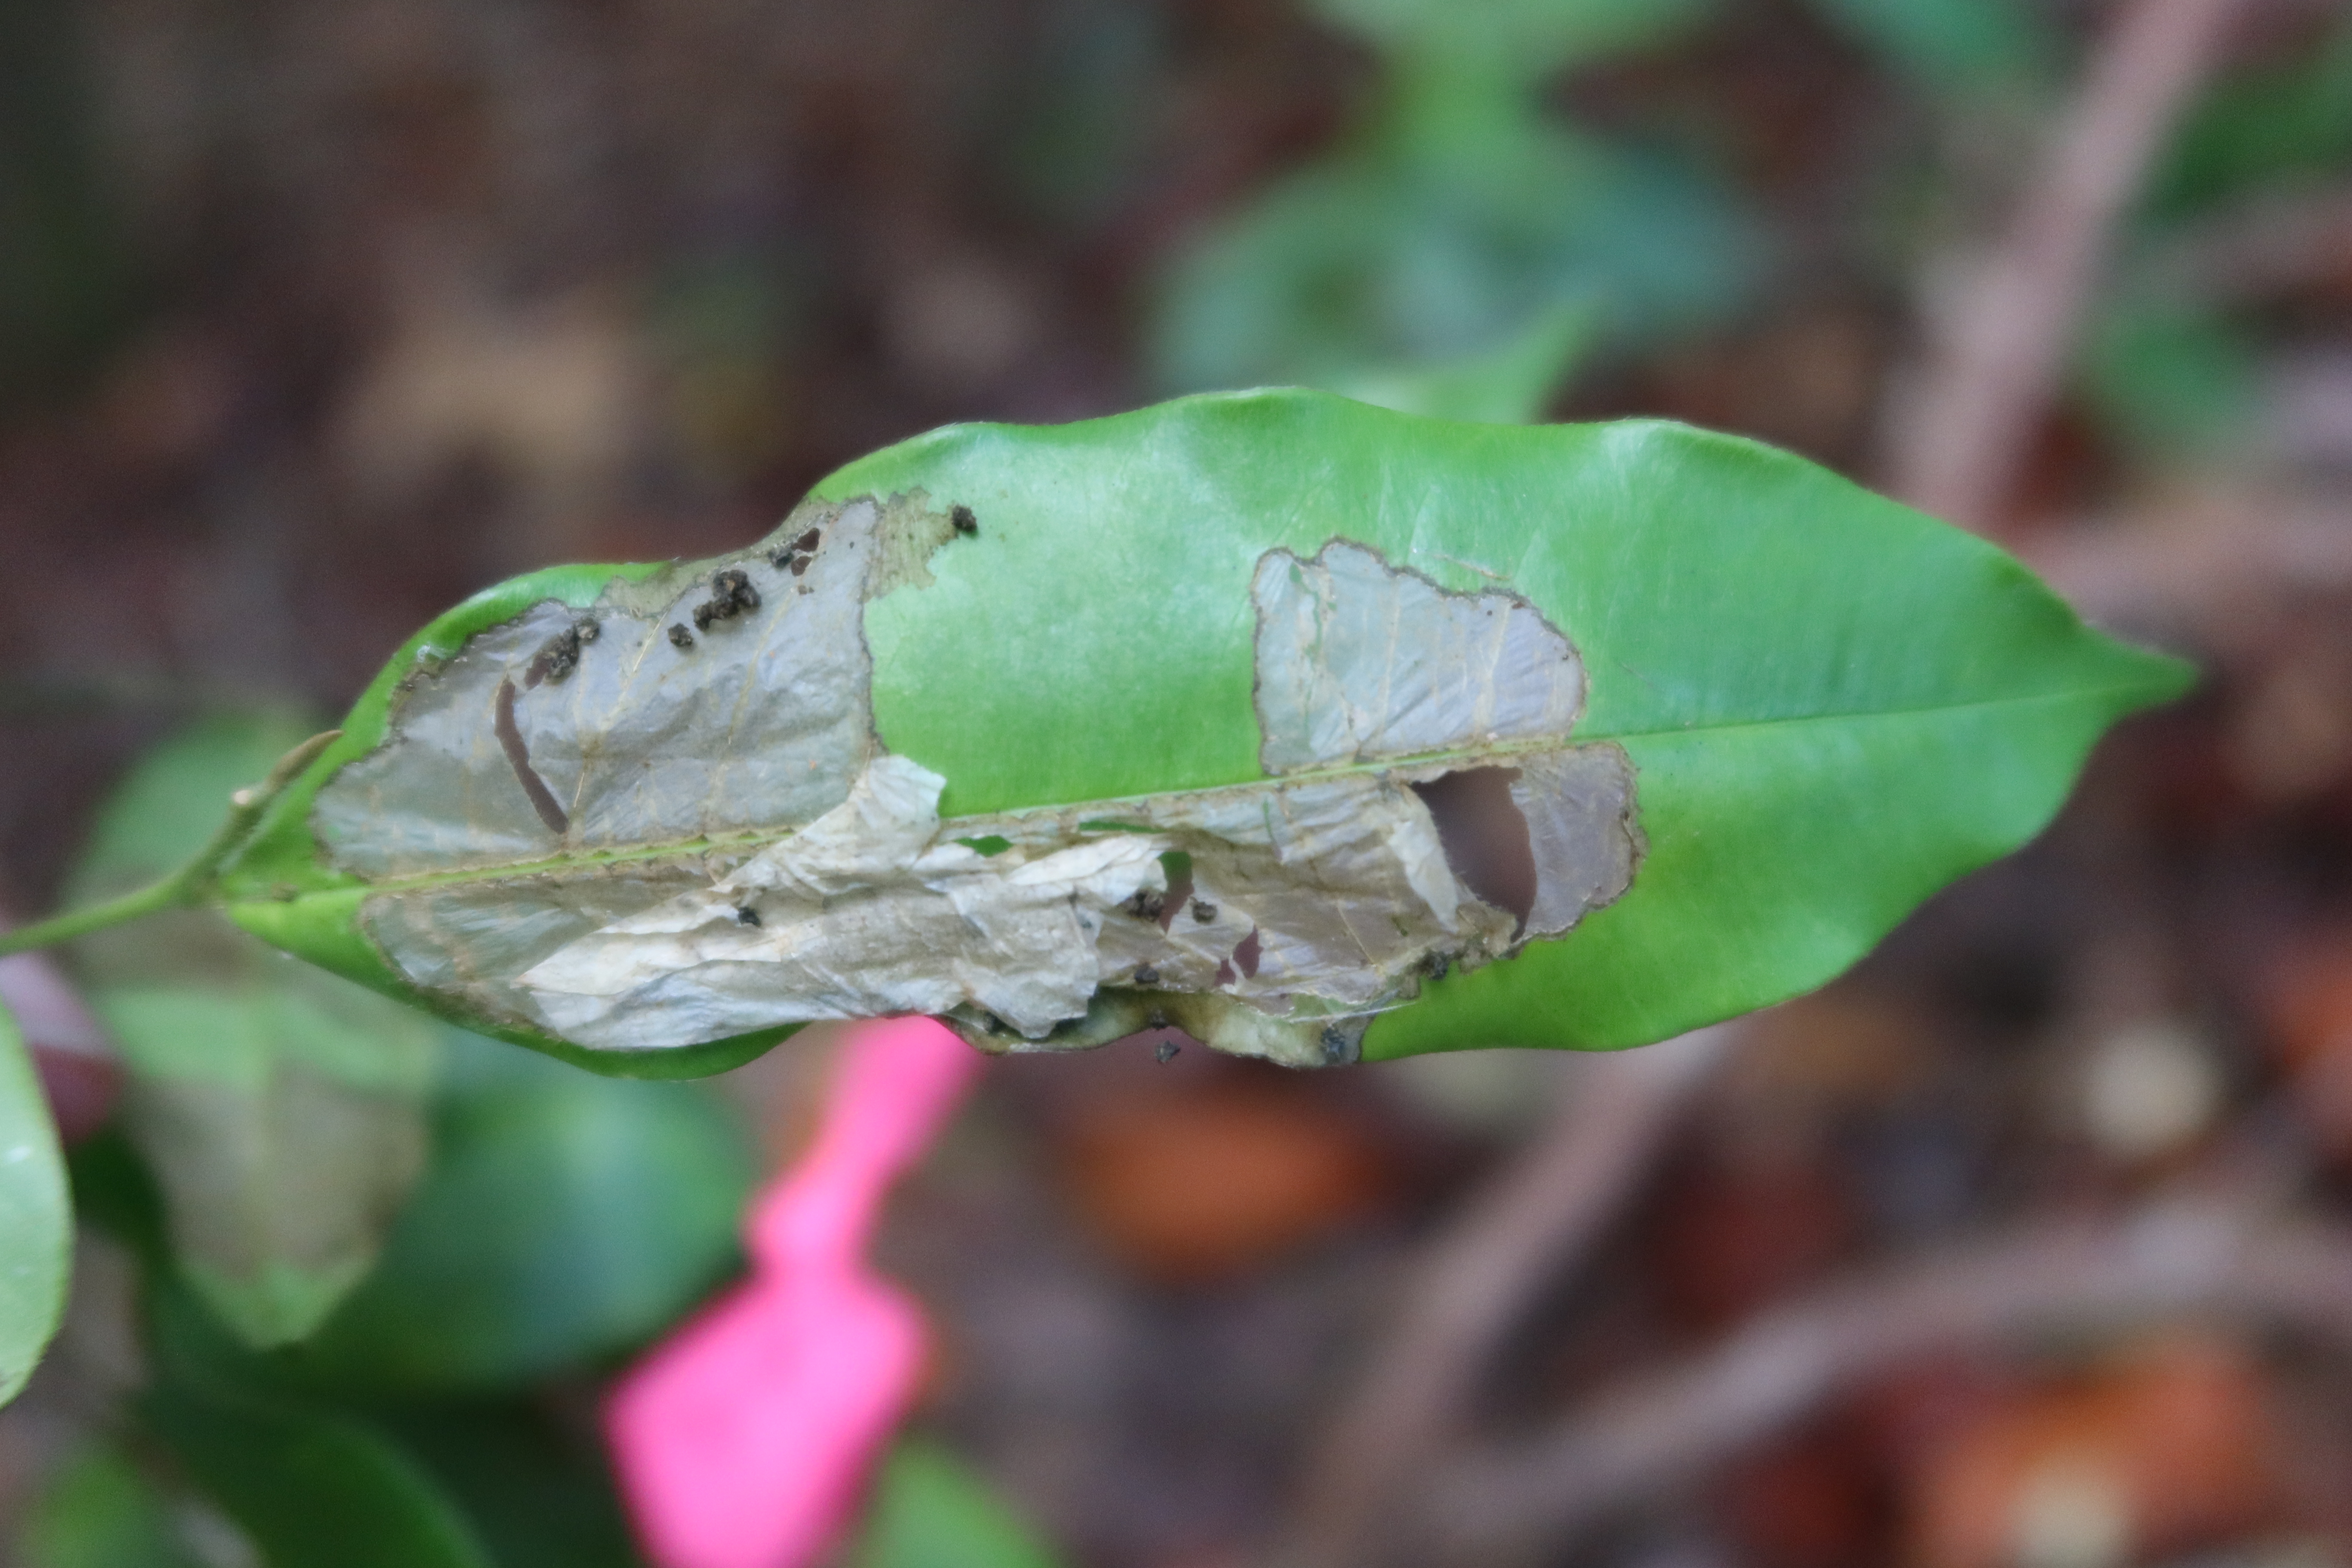
Label: Translucent lesion